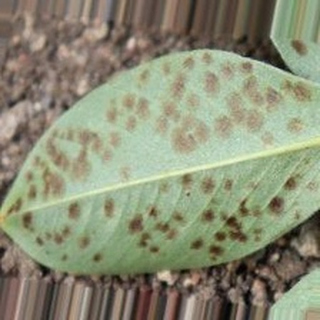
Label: groundnut_rust